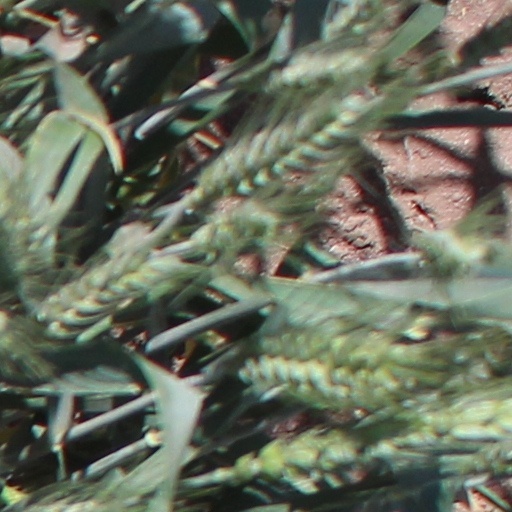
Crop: wheat